Early history of animation

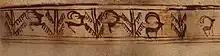
A roll-out view of the five images on the circumference of a goblet found at Shahr-e Sukhteh, estimated to be 4000 to 4500 years old

Five paintings of the head of a deer in the cave of Lascaux have been interpreted as the depiction of one moving animal in different positions.